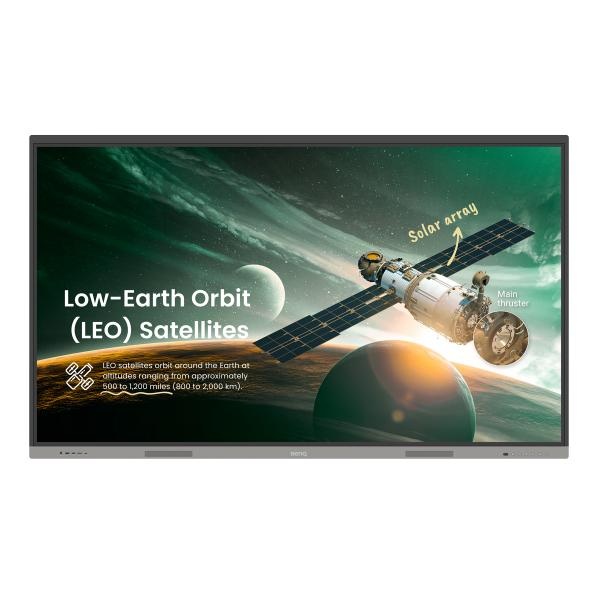
BenQ RE8603A lavagna interattiva 2,18 m (86") 3840 x 2160 Pixel Touch screen Nero [RE8603A]
Velocità trasferimento Ethernet LAN 10,100,1000 Mbit/s Frequenza di ingresso AC 50/60 Hz Profondità imballo 215 mm Umidità 10 - 90% Quantità porte HDMI 3 Cavi inclusi HDMI, Potenza, Da USB tipo A a USB tipo B, USB tipo-C, VGA Consumi 154 W Peso 63,1 kg Ingresso di linea Sì Luminosità schermo 450 cd/m² Data di fine degli aggiornamenti di sicurezza 30/08/2026 Consumi (modalità stand-by) 0,5 W Quantità di porte USB 3.2 Gen 1 (3.1 Gen 1) di tipo A 3 Montabile a parete Sì Tempo di risposta 8 ms Numero di punti touch simultanei 40 Range di umidità di funzionamento 20 - 85% Touch screen Sì Numero di core del processore 4 Numero di altoparlanti incorporati 2 Quantità per pacco 1 pz Tensione di ingresso AC 100 - 240 V Altoparlanti incorporati Sì Quantità di porte USB 2.0 Tipo-B Touch 2 Materiale della superficie Vetro temperato Quantità porte USB 2.0 1 Profondità 90,2 mm Dimensioni schermo 2,18 m (86") Connessione cuffia 3,5 mm Telecomando portatile Sì Schermo antiriflesso Sì Famiglia della scheda grafica ARM Larghezza imballo 2090 mm Quantità porte VGA (D-Sub) 1 Numero di penne stilografiche 2 Tecnologia touch Multi-touch Quantità porte Ethernet LAN (RJ-45) 1 Intervallo temperatura di funzionamento 0 - 40 °C Potenza altoparlante 20 W Montaggio standard VESA Sì Tecnologia Low Blue Light Sì Porta uscita S/PDIF Sì Capacità della RAM 4 GB Collegamento ethernet LAN Sì Puntina inclusa Sì Tempo di risposta del sistema a sfioramento 10 ms Tipo di pannello IPS Processore integrato Sì Connettore USB USB tipo A, USB di tipo B Intervallo di temperatura -10 - 60 °C Quantità DisplayPorts 1 Colore del prodotto Nero Rapporto d'aspetto nativo 16:9 Quantità di porte USB Tipo C 1 Rigidità 9H Architettura processore ARM Cortex-A55 Versione HDMI 2.0 Memoria utente 32 GB Area di lavorazione 1895 x 1066 mm versione DisplayPort 1.2 Uscita di linea Sì Kit di montaggio Sì Rapporto di contrasto 1200:1 Tipologia touch screen Infrarossi Sistema operativo incluso Android 11 Risoluzione del display 3840 x 2160 Pixel Slot OPS 1 Larghezza 1953 mm Peso dell'imballo 81,1 kg Altezza 1172,3 mm Tipologia HD 4K Ultra HD Rapporto di contrasto (dinamico) 30000:1 Panel mounting interface 24/5000 Interfaccia per montaggio a pannello 800 x 400 mm Altezza imballo 1285 mm
Brand: BenQ
Category: Business & Industrial > Advertising & Marketing > Trade Show Displays > Interactive Flat Panels